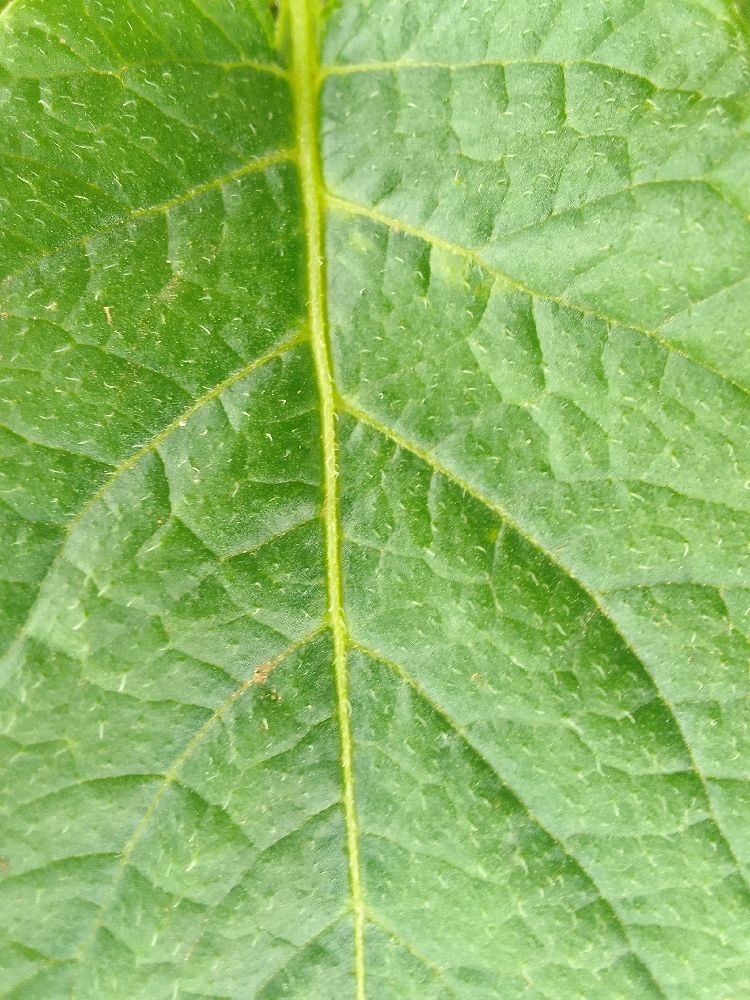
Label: Healthy